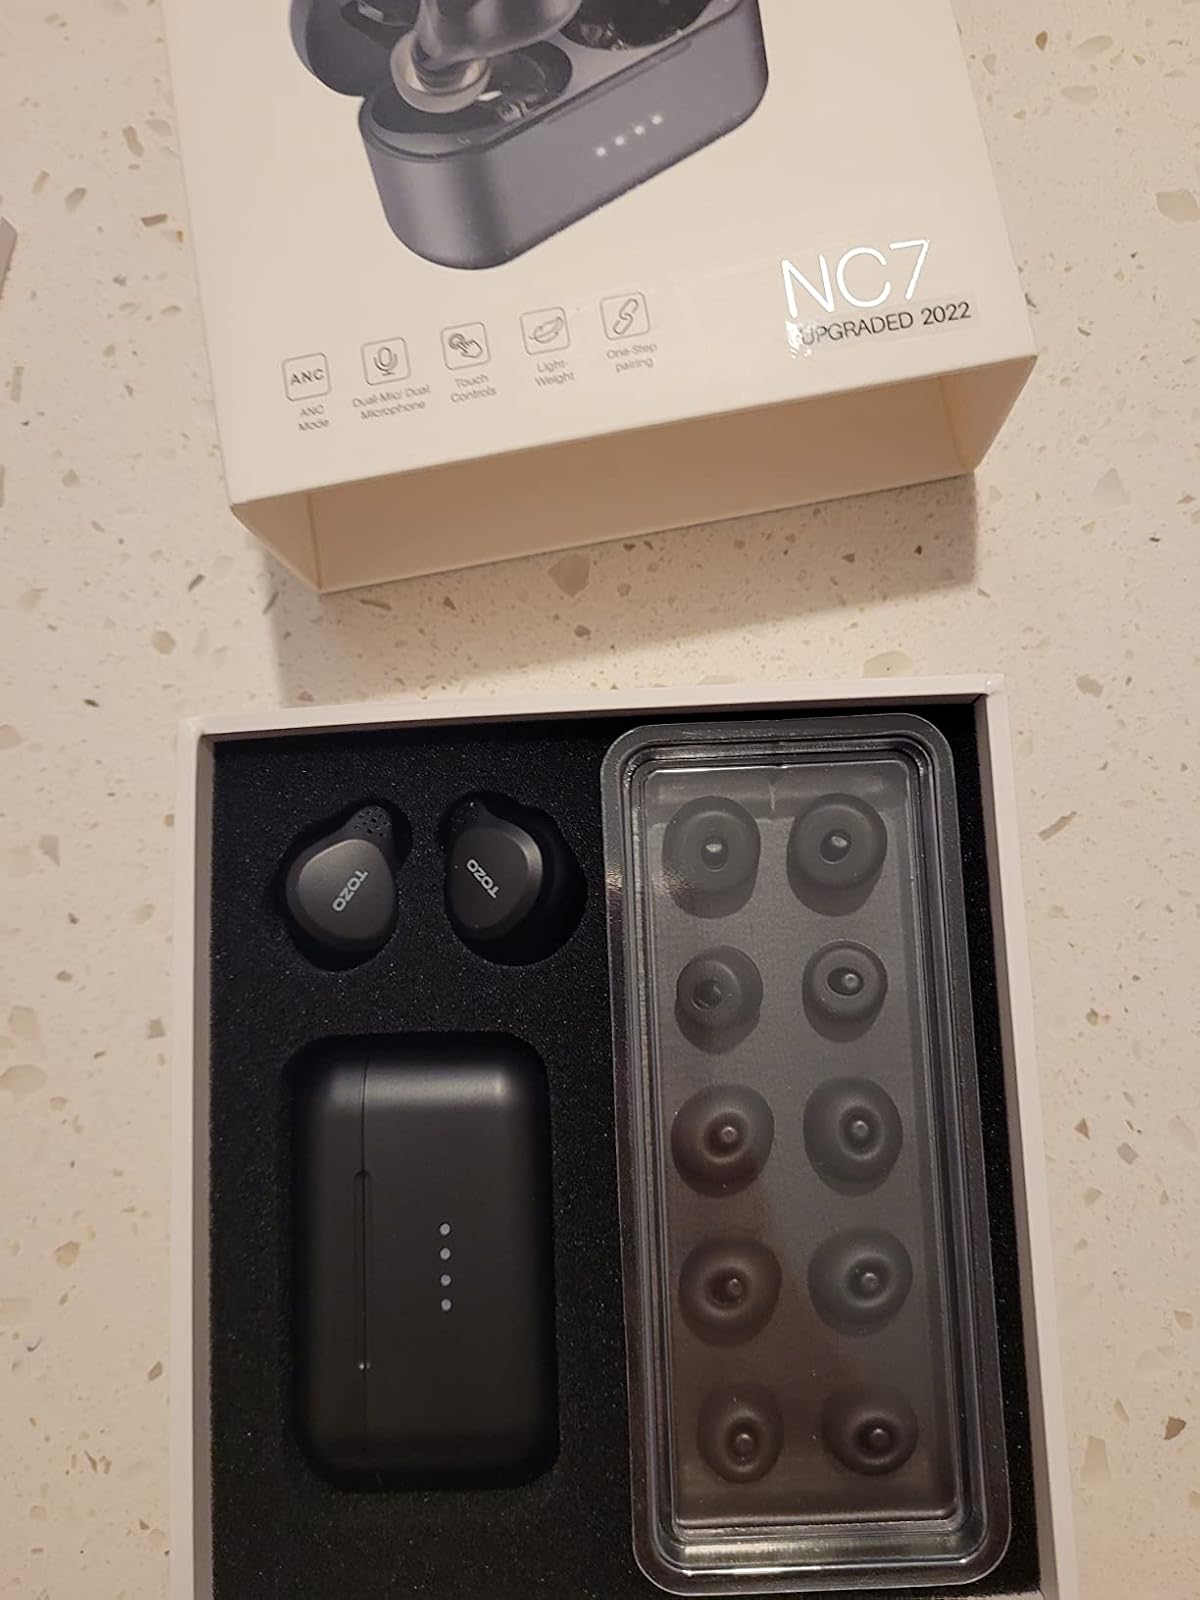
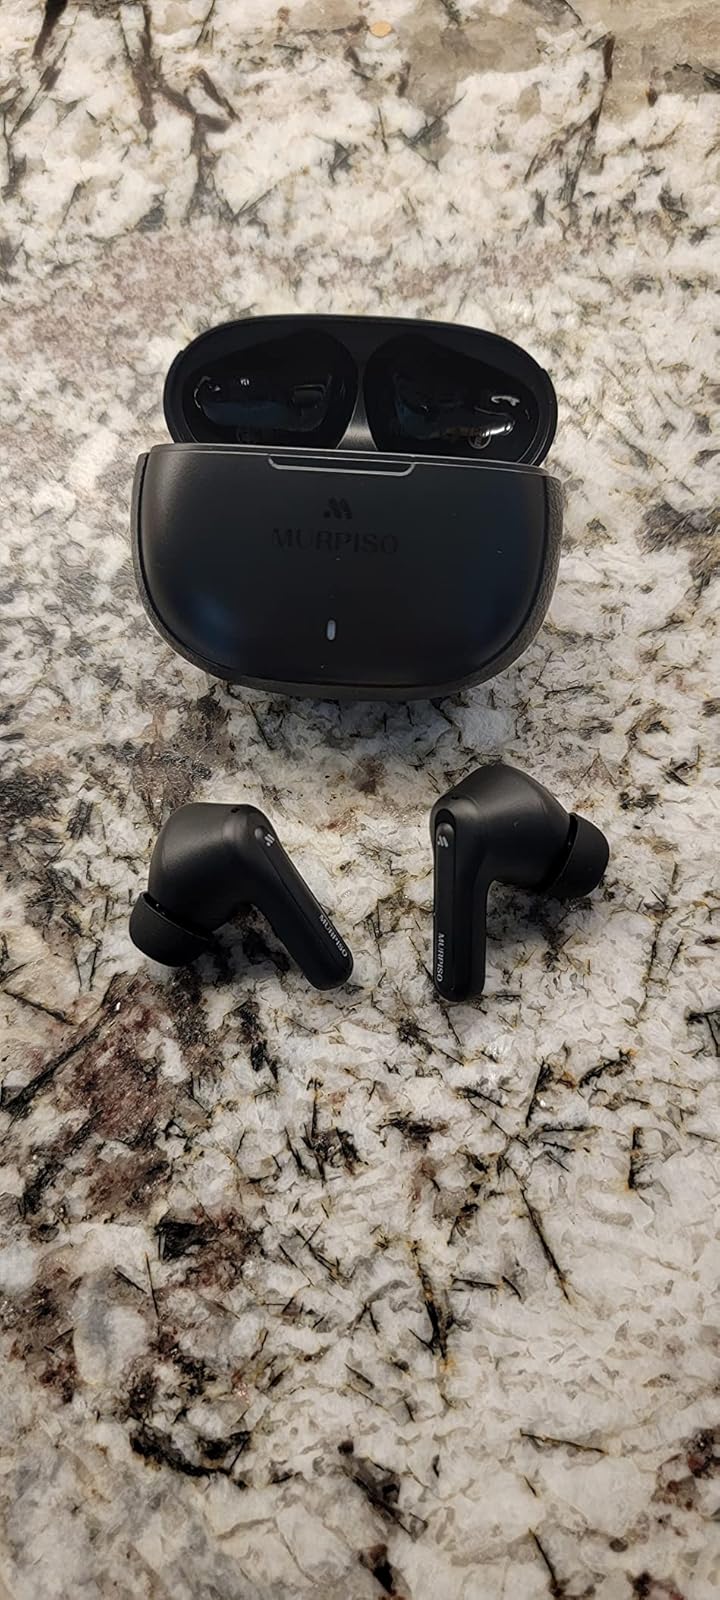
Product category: earbuds
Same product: no